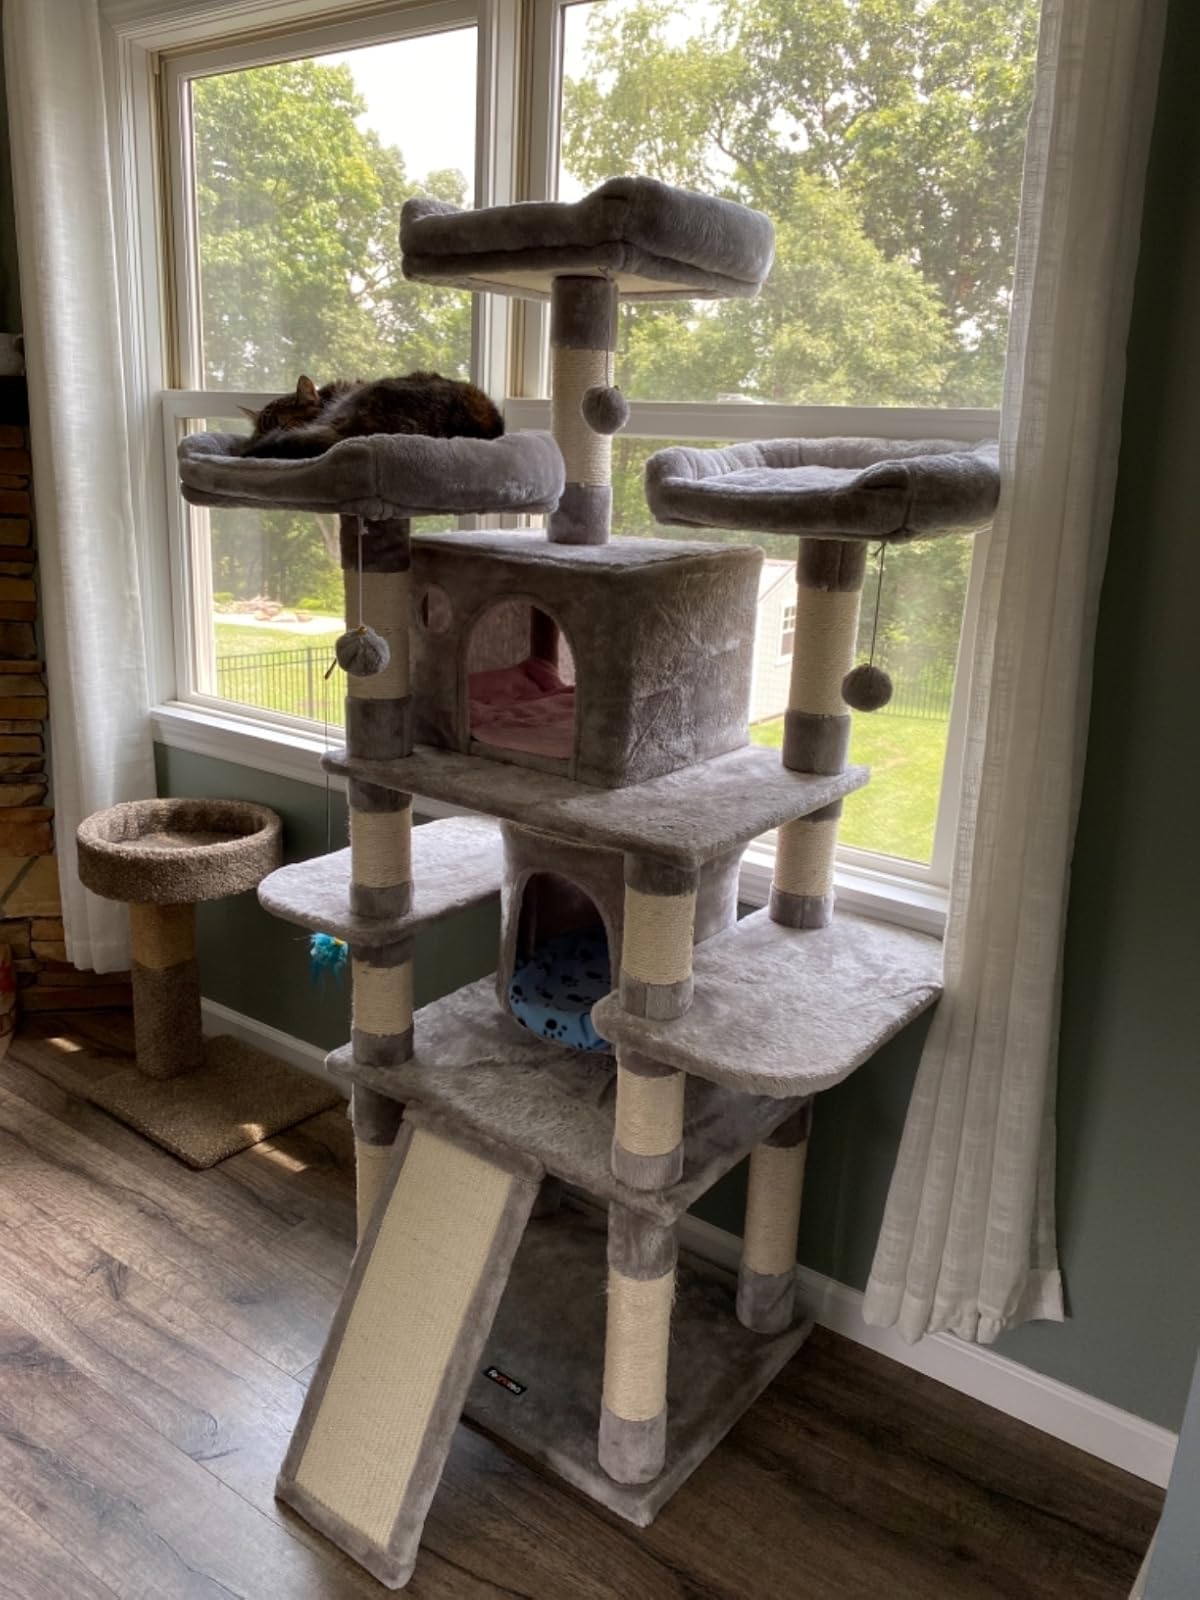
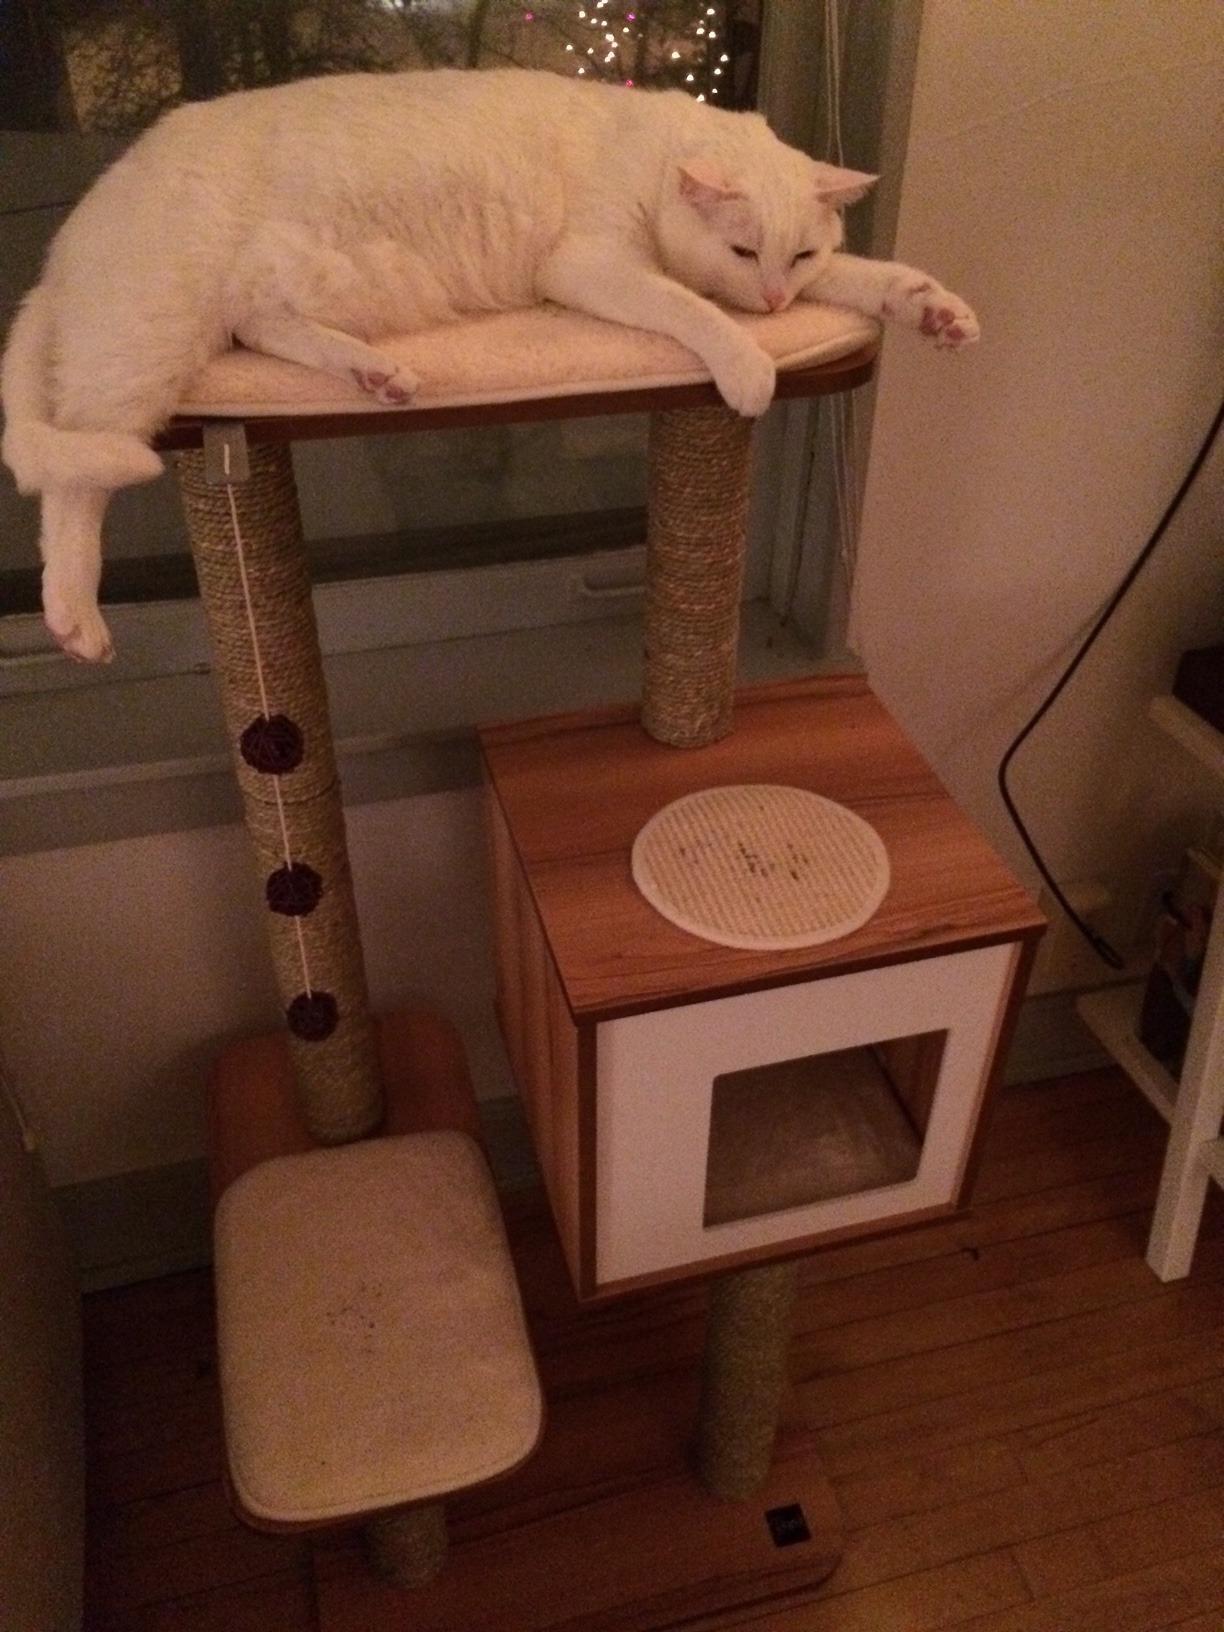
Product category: items_cat tree
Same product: no